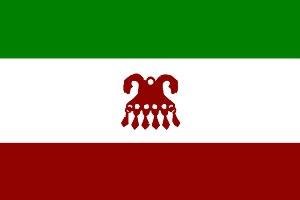
Les Mériens sont un groupe ethnique de langue finno-ougrienne du bassin de l'Oka et de la Haute-Volga, près du Lac Néro et des villes russes de Rostov Veliki et Galitch.